Canutillo Independent School District

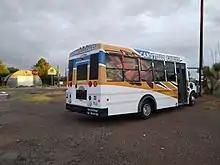
Canutillo ISD school bus

Canutillo Independent School District (CISD) is a public school district with its headquarters in El Paso, Texas. Dr. Pedro Galaviz is the Superintendent of Schools.